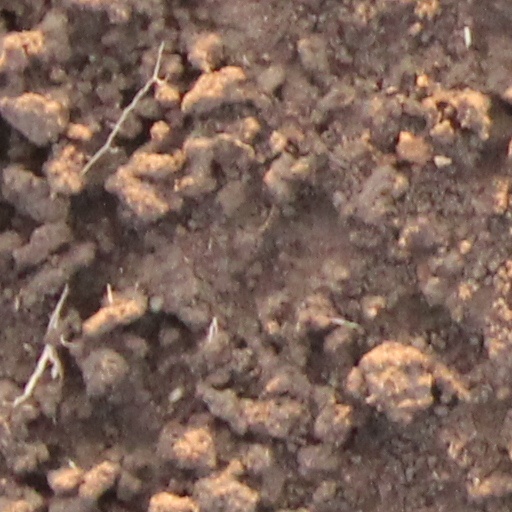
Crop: wheat